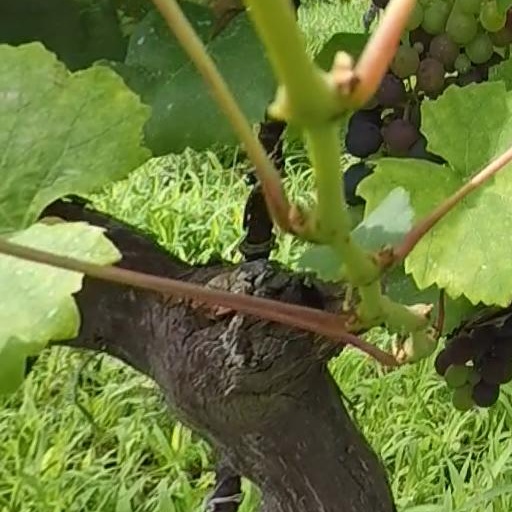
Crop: grape